List of NFL career punting yards leaders

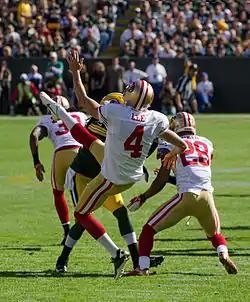
Andy Lee, third all-time in punting yards, punting for the San Francisco 49ers in 2012.

In American football, a punt is a kick that is performed after a player (most often a punter) drops the ball from their hands and kicks it prior to it hitting the ground. Record keeping for punting yards in the National Football League (NFL) goes as far back as 1939.